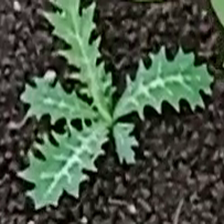
Weed species: Bilayat_(Mexicana_Argemone)